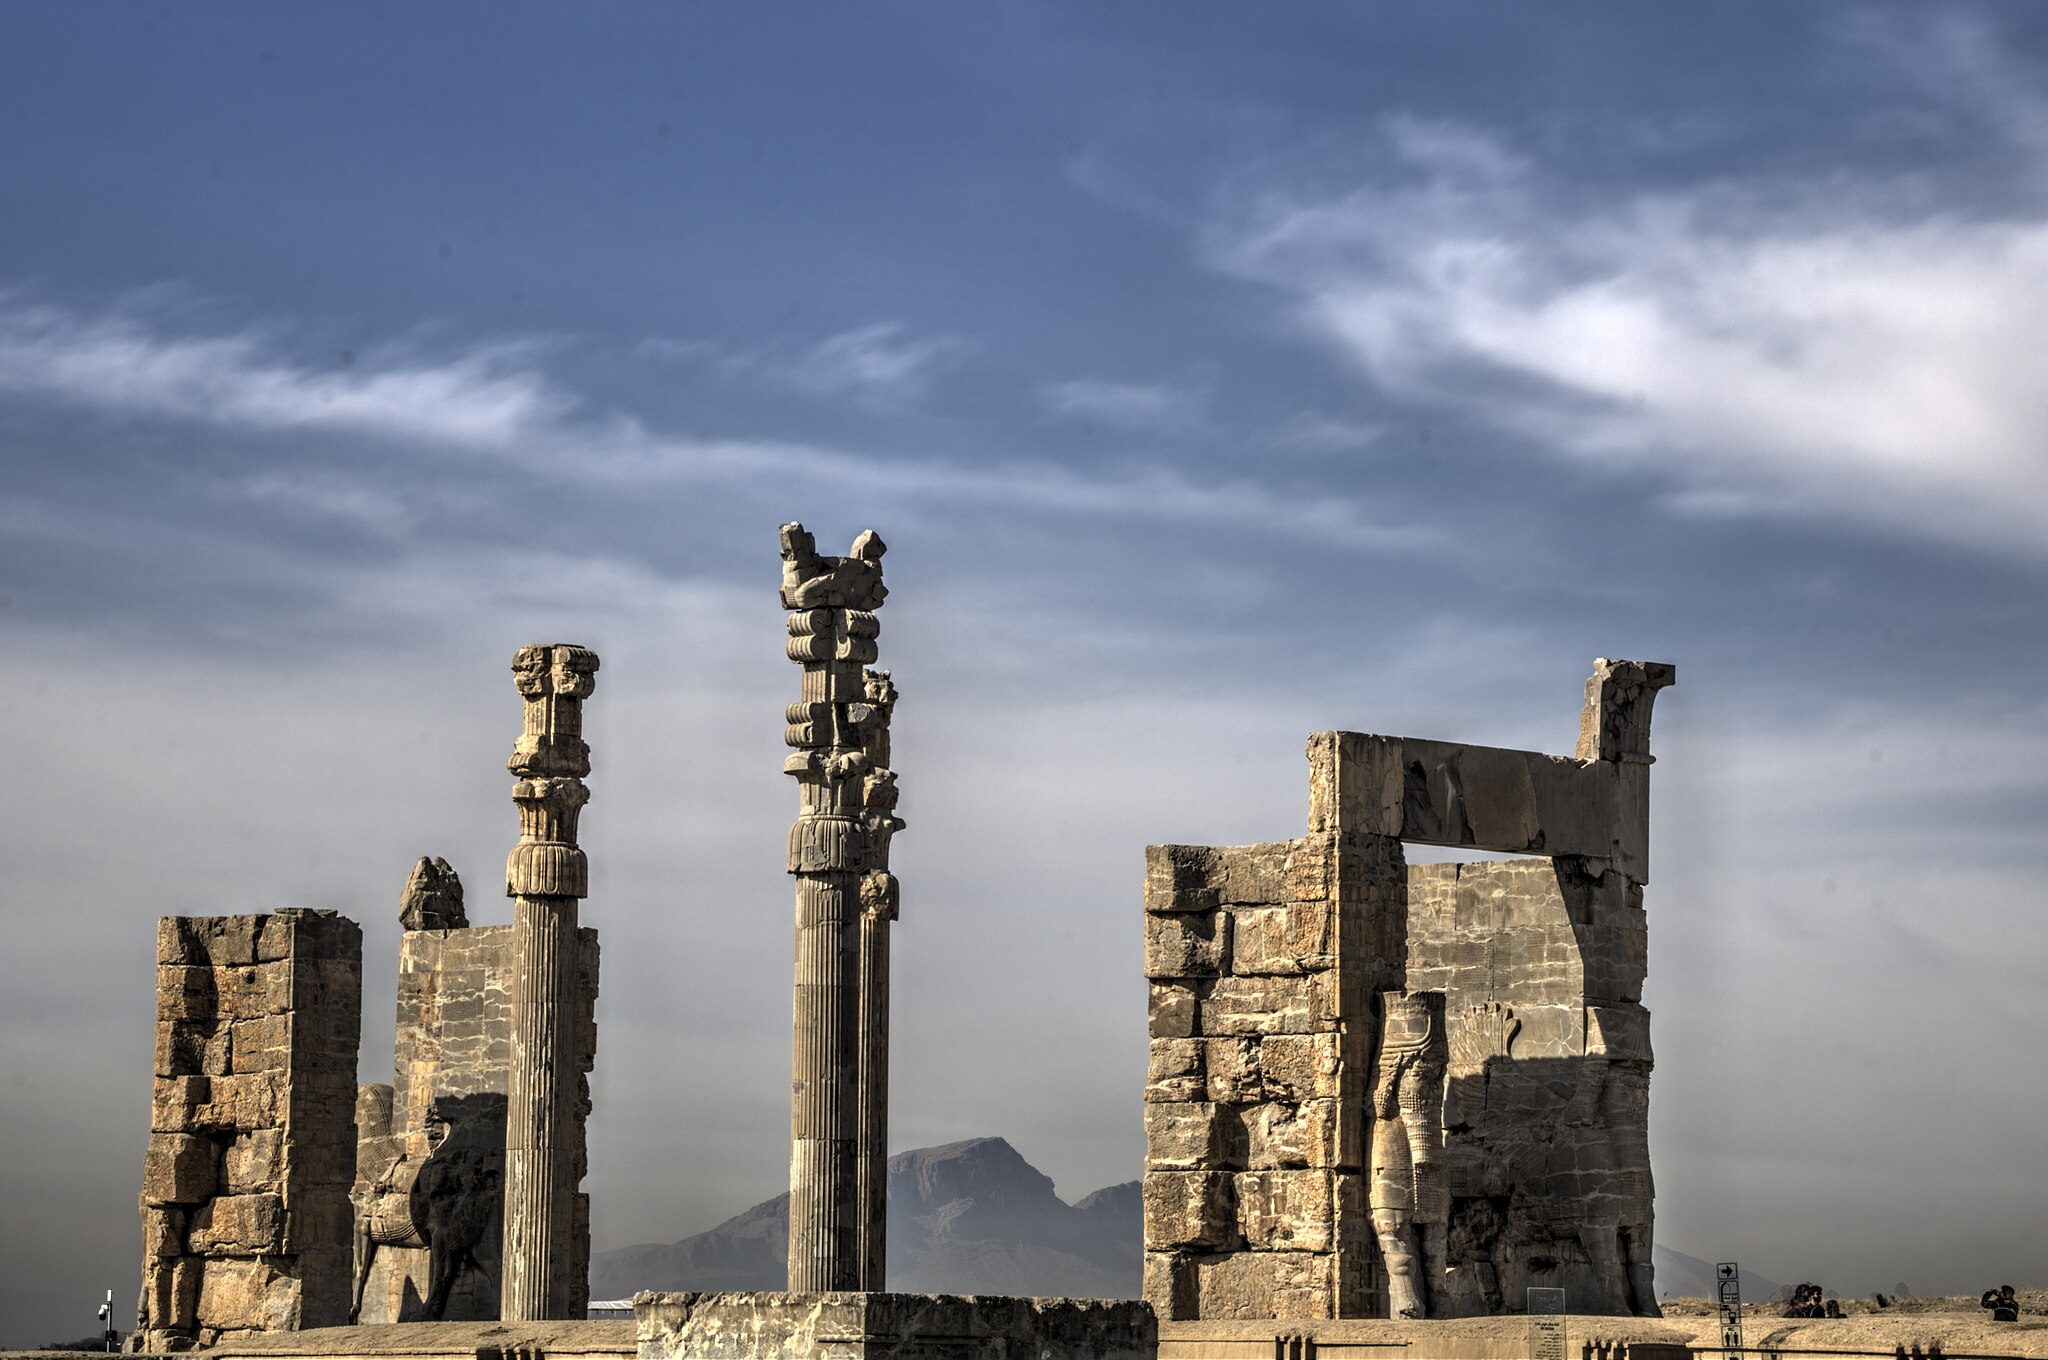
Title: نمایی از تخت جمشید
Date: 2017-12-25 11:56:29
Categories: Gate of All Nations, Images from Wiki Loves Monuments 2018, Self-published work, Cultural heritage monuments in Iran with known IDs, Uploaded via Campaign:wlm-ir, Images from Wiki Loves Monuments in Marvdasht, Iran photographs taken on 2017-12-25, 2017 in Persepolis, Images from Wiki Loves Monuments 2018 in Iran